William Lennon

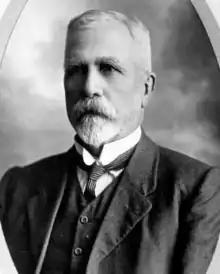
Lennon as the Lieutenant-Governor of Queensland, 1927

William Lennon (8 December 1849 – 5 May 1938) was a politician in Queensland, Australia. He was a Member of the Queensland Legislative Assembly and a Member of the Queensland Legislative Council. He was Lieutenant-Governor of Queensland.